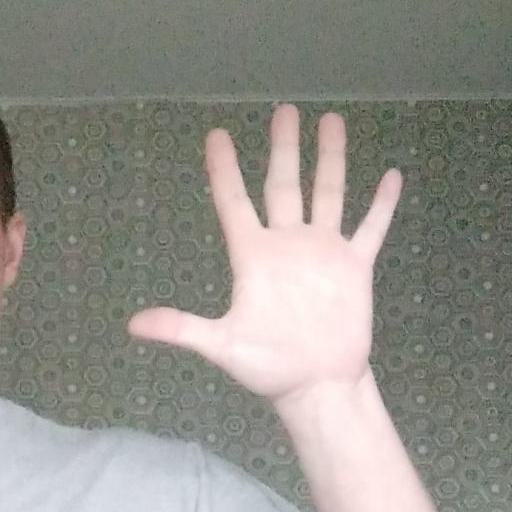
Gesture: palm